Slut in a Good Way

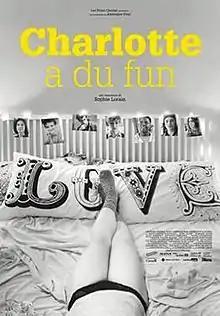

Slut in a Good Way is a Canadian black-and-white comedy film from Quebec written by Catherine Léger and directed by Sophie Lorain. It stars Marguerite Bouchard, Romane Denise, and Rose Adam as three teenage girls navigating their sexuality and rebelling against sexual double standards. The film premiered in Canada in March 2018 and subsequently screened at the Tribeca Festival.